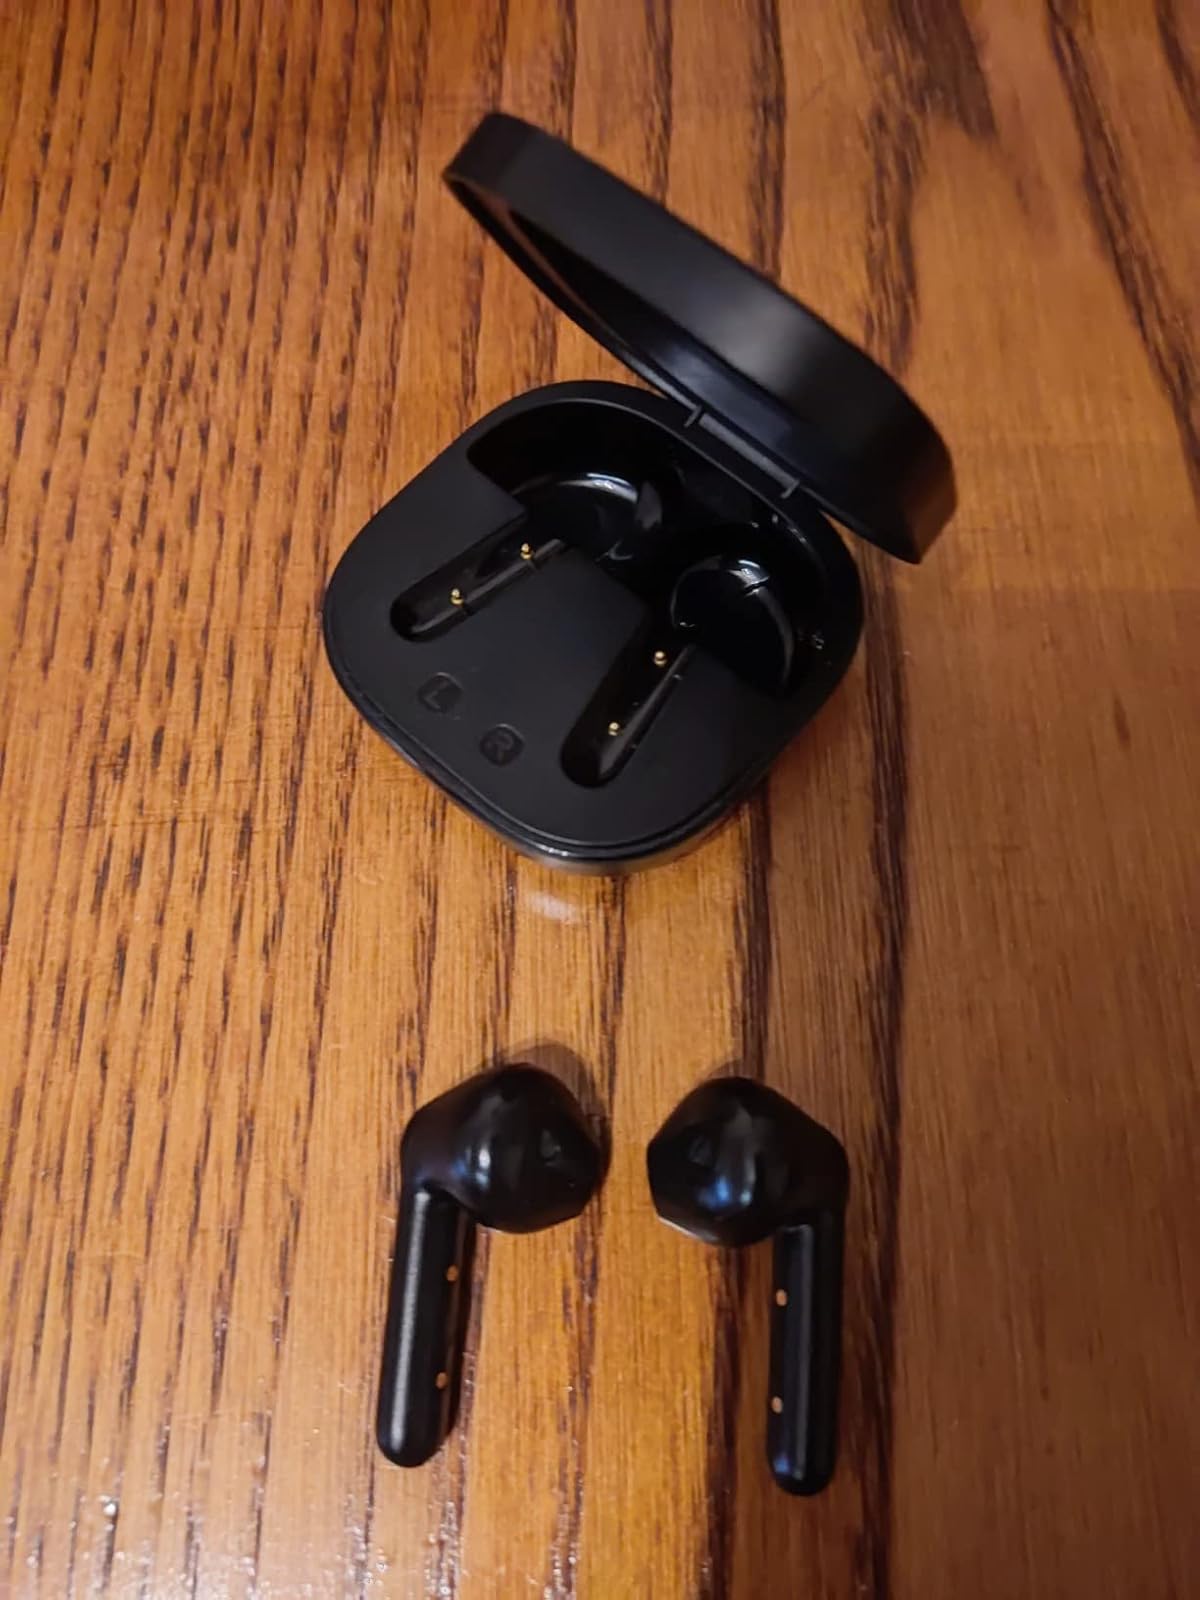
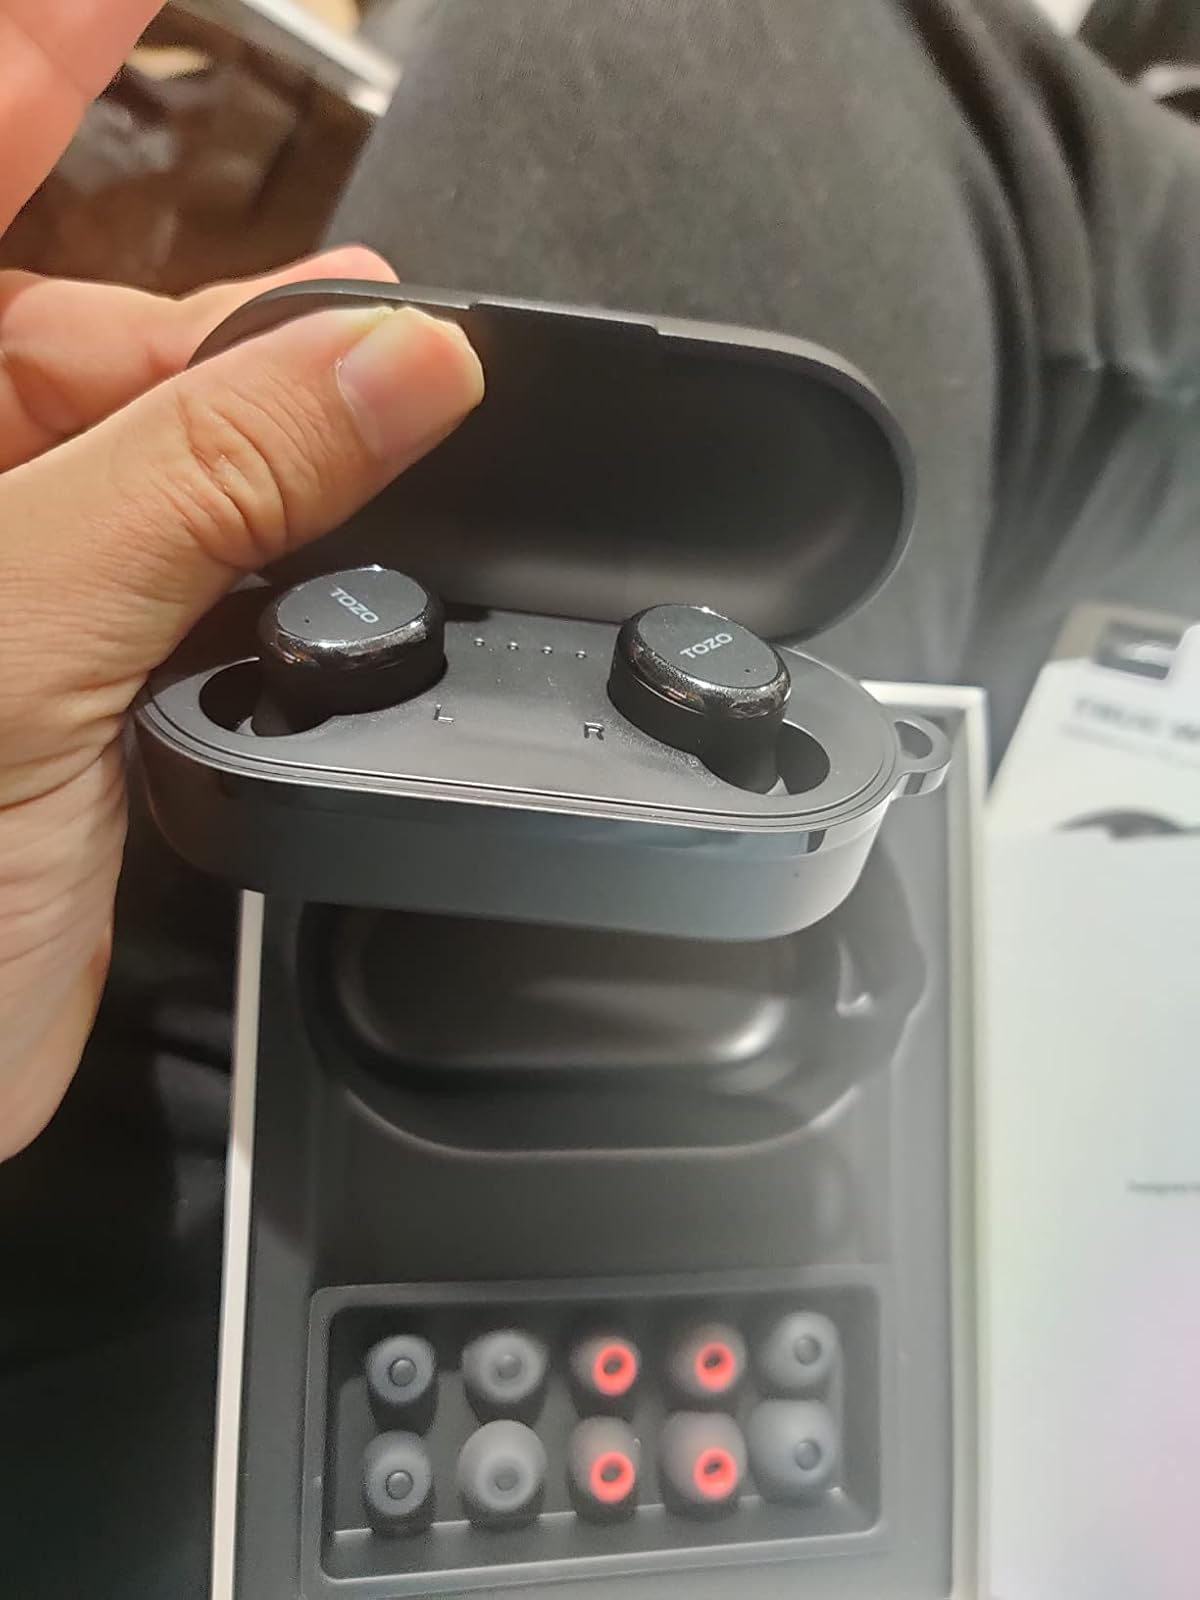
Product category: earbuds
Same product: no